Japanese clothing during the Meiji period

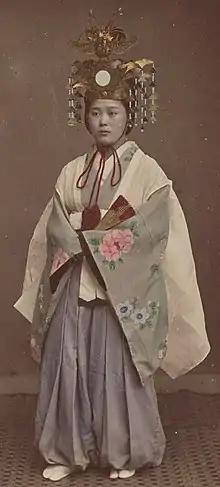
A woman wearing an elaborate headdress in Japan during the late 19th century.

During the 1880s, (hats) became popularised in Japan. In July 1871, haircutting was made voluntary in an effort to convince Japanese men to move over to the Western hair styles such as , cropped hair, over the Japanese (shaved pate). Following this, men started cutting off their topknot as the Emperor did in 1872. Both men and women started with Western-style hair trends, and men started growing mustaches and beards. As they changed their hairstyles, hats became common too. Also around 1872, local governments reinforced their efforts and announced that direct exposure to the head was harmful, so they started advocating for hats to protect oneself. For grand ceremonies, there were hats that were ship-shaped, lesser ceremonies called for silk hats, and if one was wearing a frock coat to a ceremony (usually lower civil workers), they only wore a top hat. Like Western-style clothing at the time, hats also became a symbol of elitism.